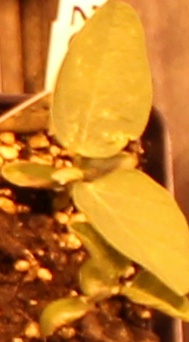
Label: Soybean